Eric Lesser

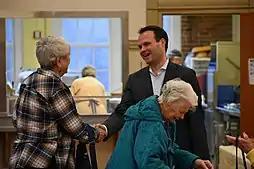
Sen. Eric Lesser visits the East Longmeadow Senior Center.

In 2018, following the deluge of misinformation in the 2016 campaign cycle, a bill was signed into law to develop the next generation of leaders. The bill cemented civics education in public school curricula and required student-led civics projects. Another provision, which Lesser had championed, highlighted media literacy. Promoting the skills needed to critically analyze written and digital sources, Lesser said that, "Young people can, and must be, part of the solution to our most pressing challenges. But in order to do that, they need to understand how our democracy works and have the basic skills to tell fact from fiction and evaluate news versus commentary." The bill also directed the Massachusetts Secretary of State to establish a non-partisan high school voter challenge program to encourage eligible students to register or pre-register to vote.